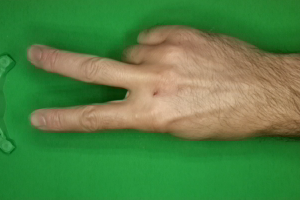
Label: scissors